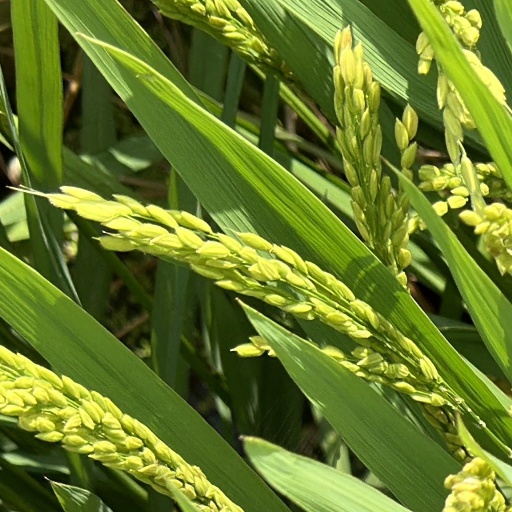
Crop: rice